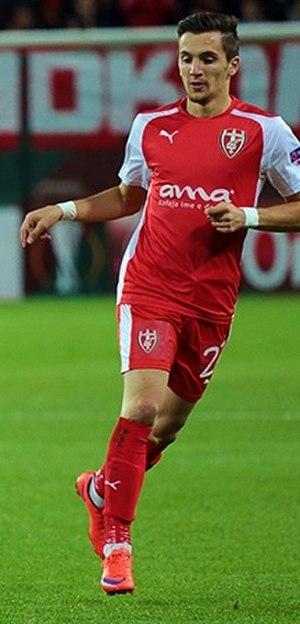
Liridon Latifi, né le 6 février 1994 à Pristina au Kosovo, est un footballeur albano-kosovar. Il évolue au poste de milieu droit au Puskás Akadémia FC